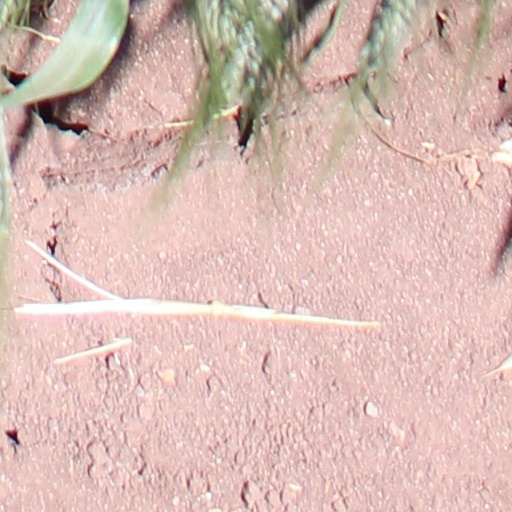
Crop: wheat